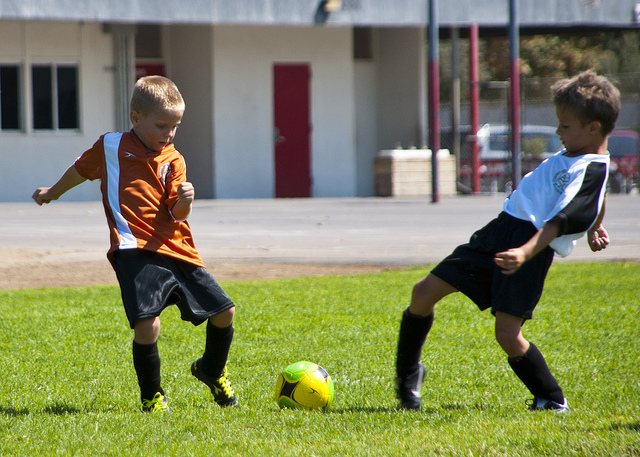
hai đứa trẻ đang luyện tập đá bóng ngoài sân cỏ